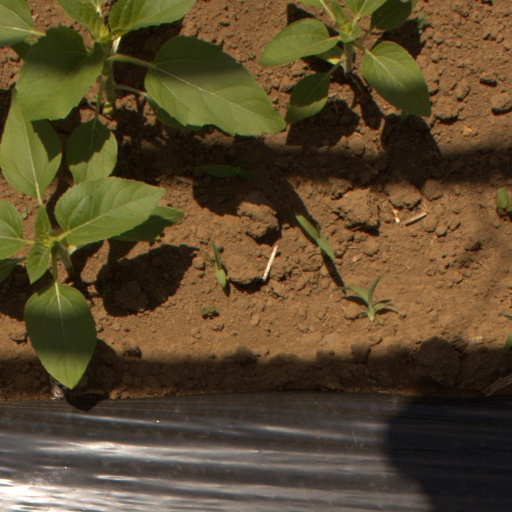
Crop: Jerusalem artichoke